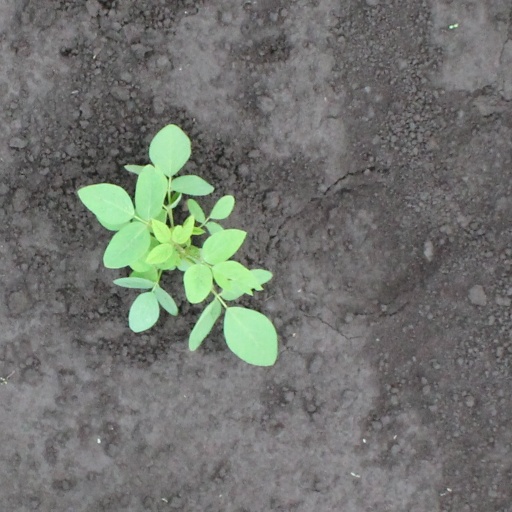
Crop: soybean